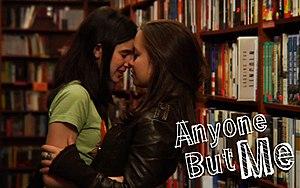
Anyone But Me est une web-série américaine co-écrit et réalisé par Tina Cesa Ward. Le premier épisode a démarré le 8 décembre 2008 sur la chaîne Strike.TV.
Nicole Pacent est une actrice américaine.